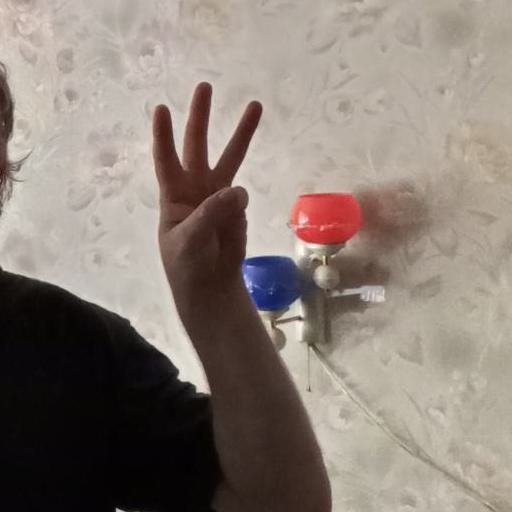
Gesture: three